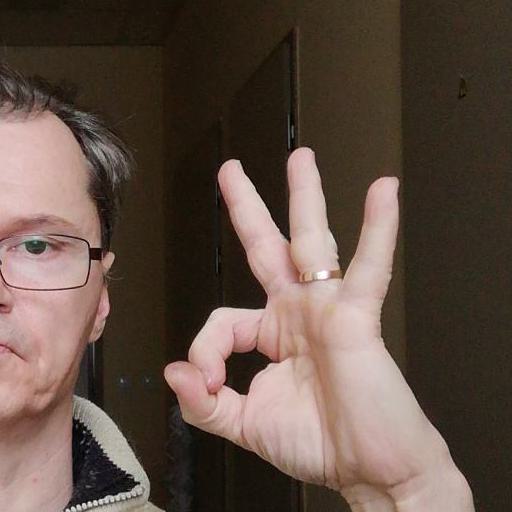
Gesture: ok